Canyon wren

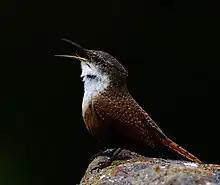
Canyon wren singing

The canyon wren feeds on small insects and spiders. Since they live on large rocks, they use their long beaks to scope out small crevices. They also get their source of liquid from the insects they consume.